History of Texas forests

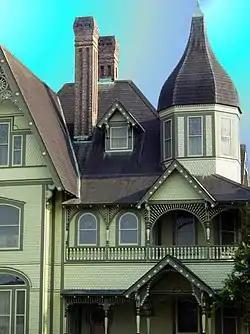
The W. H. Stark House in Orange, a historic home built near the peak of lumber production

The Big Thicket forest region once covered more than in east Texas. The Spaniards, who once ruled the region, defined its boundaries in the north as El Camino Real de los Tejas / Old San Antonio Road, a trail system that ran from Central Texas to Nacogdoches; in the south as La Bahia Road or Atascosito Road, a trail that ran from southwest Louisiana into southeast Texas west of Galveston Bay; to the west by the Brazos River; and to the east by the Sabine River. This thickly wooded area proved to be a natural barrier against settlement. It had remained largely uninhabited even by Native Americans until the 19th century.